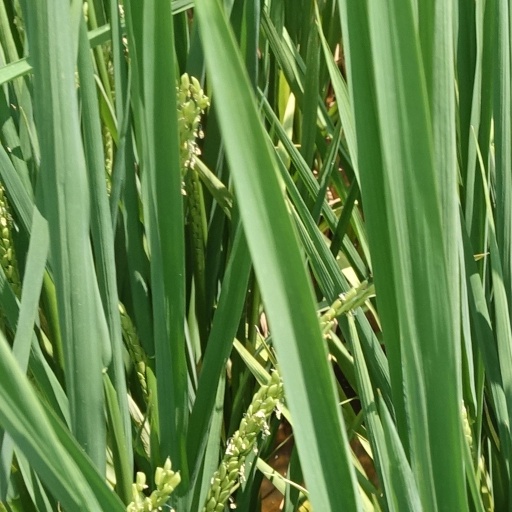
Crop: rice